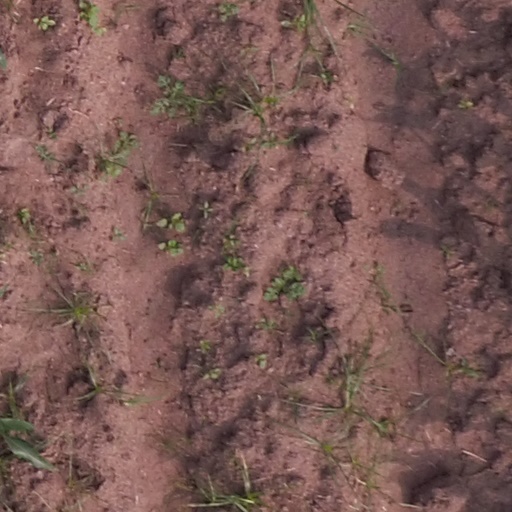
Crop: maize; corn